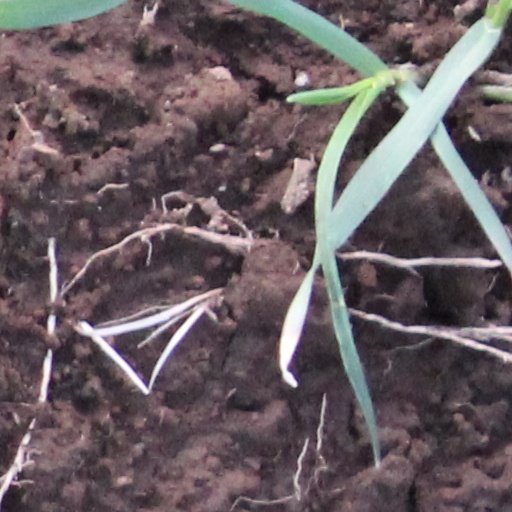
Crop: wheat